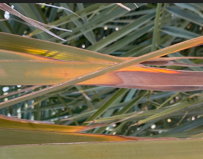
Label: Magnesium Deficiency